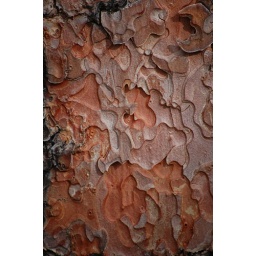
Bark pattern from a Ponderosa pine tree in Grand Canyon National Park.